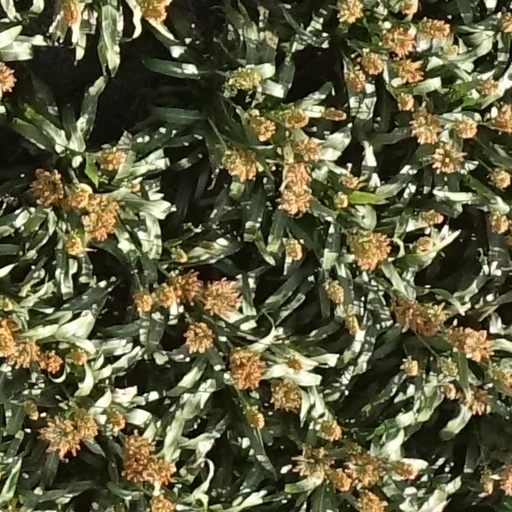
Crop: sorghum